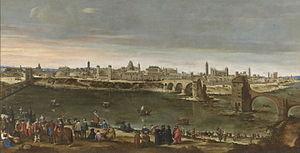
Saragosse est une ville espagnole, capitale de la province du même nom et de l'Aragon.
Juan Bautista Martínez del Mazo est un peintre espagnol de l'ère baroque.
La communauté juive de Saragosse du pays d'Aragon située au nord-est de l'Espagne connaît des fortunes diverses avec des périodes fastes alternant avec des moments particulièrement difficiles tant sous le Croissant d'Al-Andalus que sous la Croix, pour disparaître à avec l'expulsion des Juifs d'Espagne en 1492.